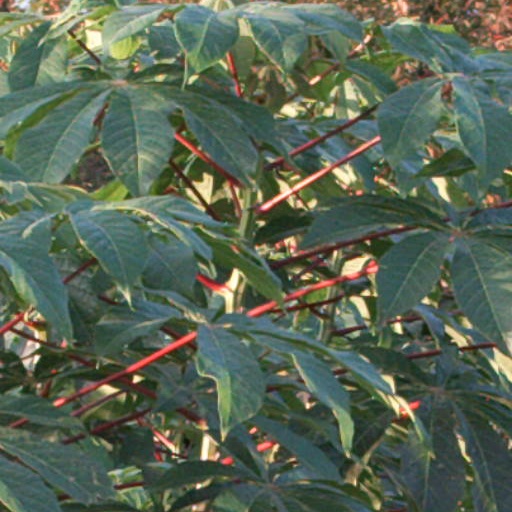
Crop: cassava